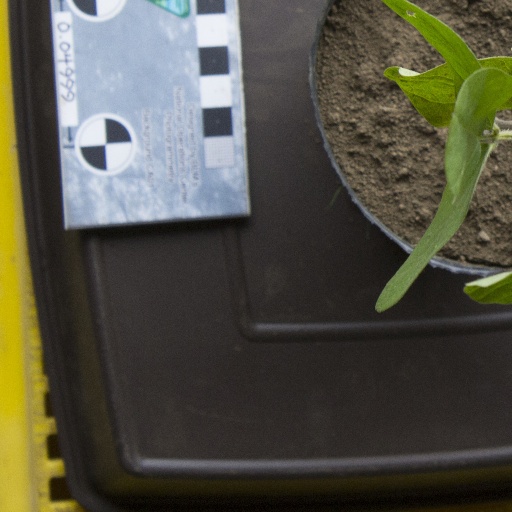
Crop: soybean